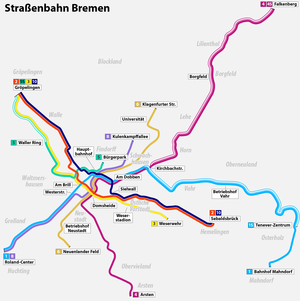
Le tramway de Brême est le réseau de tramways de la ville de Brême, en Allemagne. Ouvert en 1876, il compte actuellement 11 lignes.